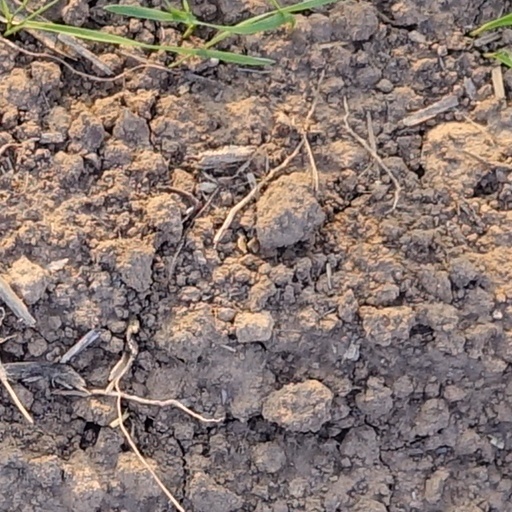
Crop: wheat